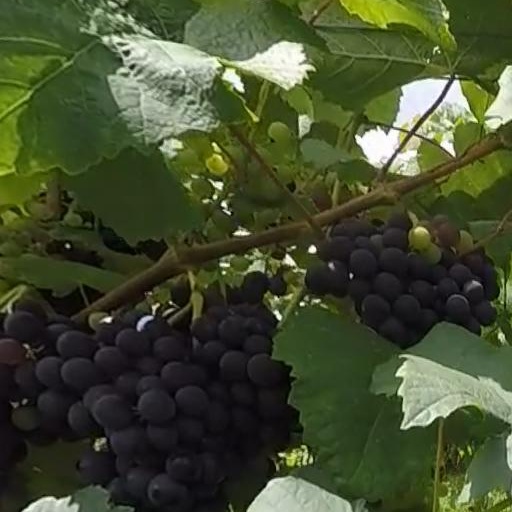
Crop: grape